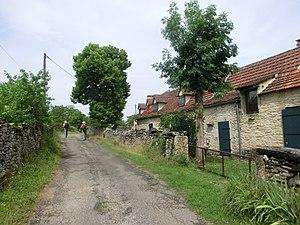
Le chemin de Compostelle.
Varaire est une commune française, située dans le département du Lot en région Occitanie.